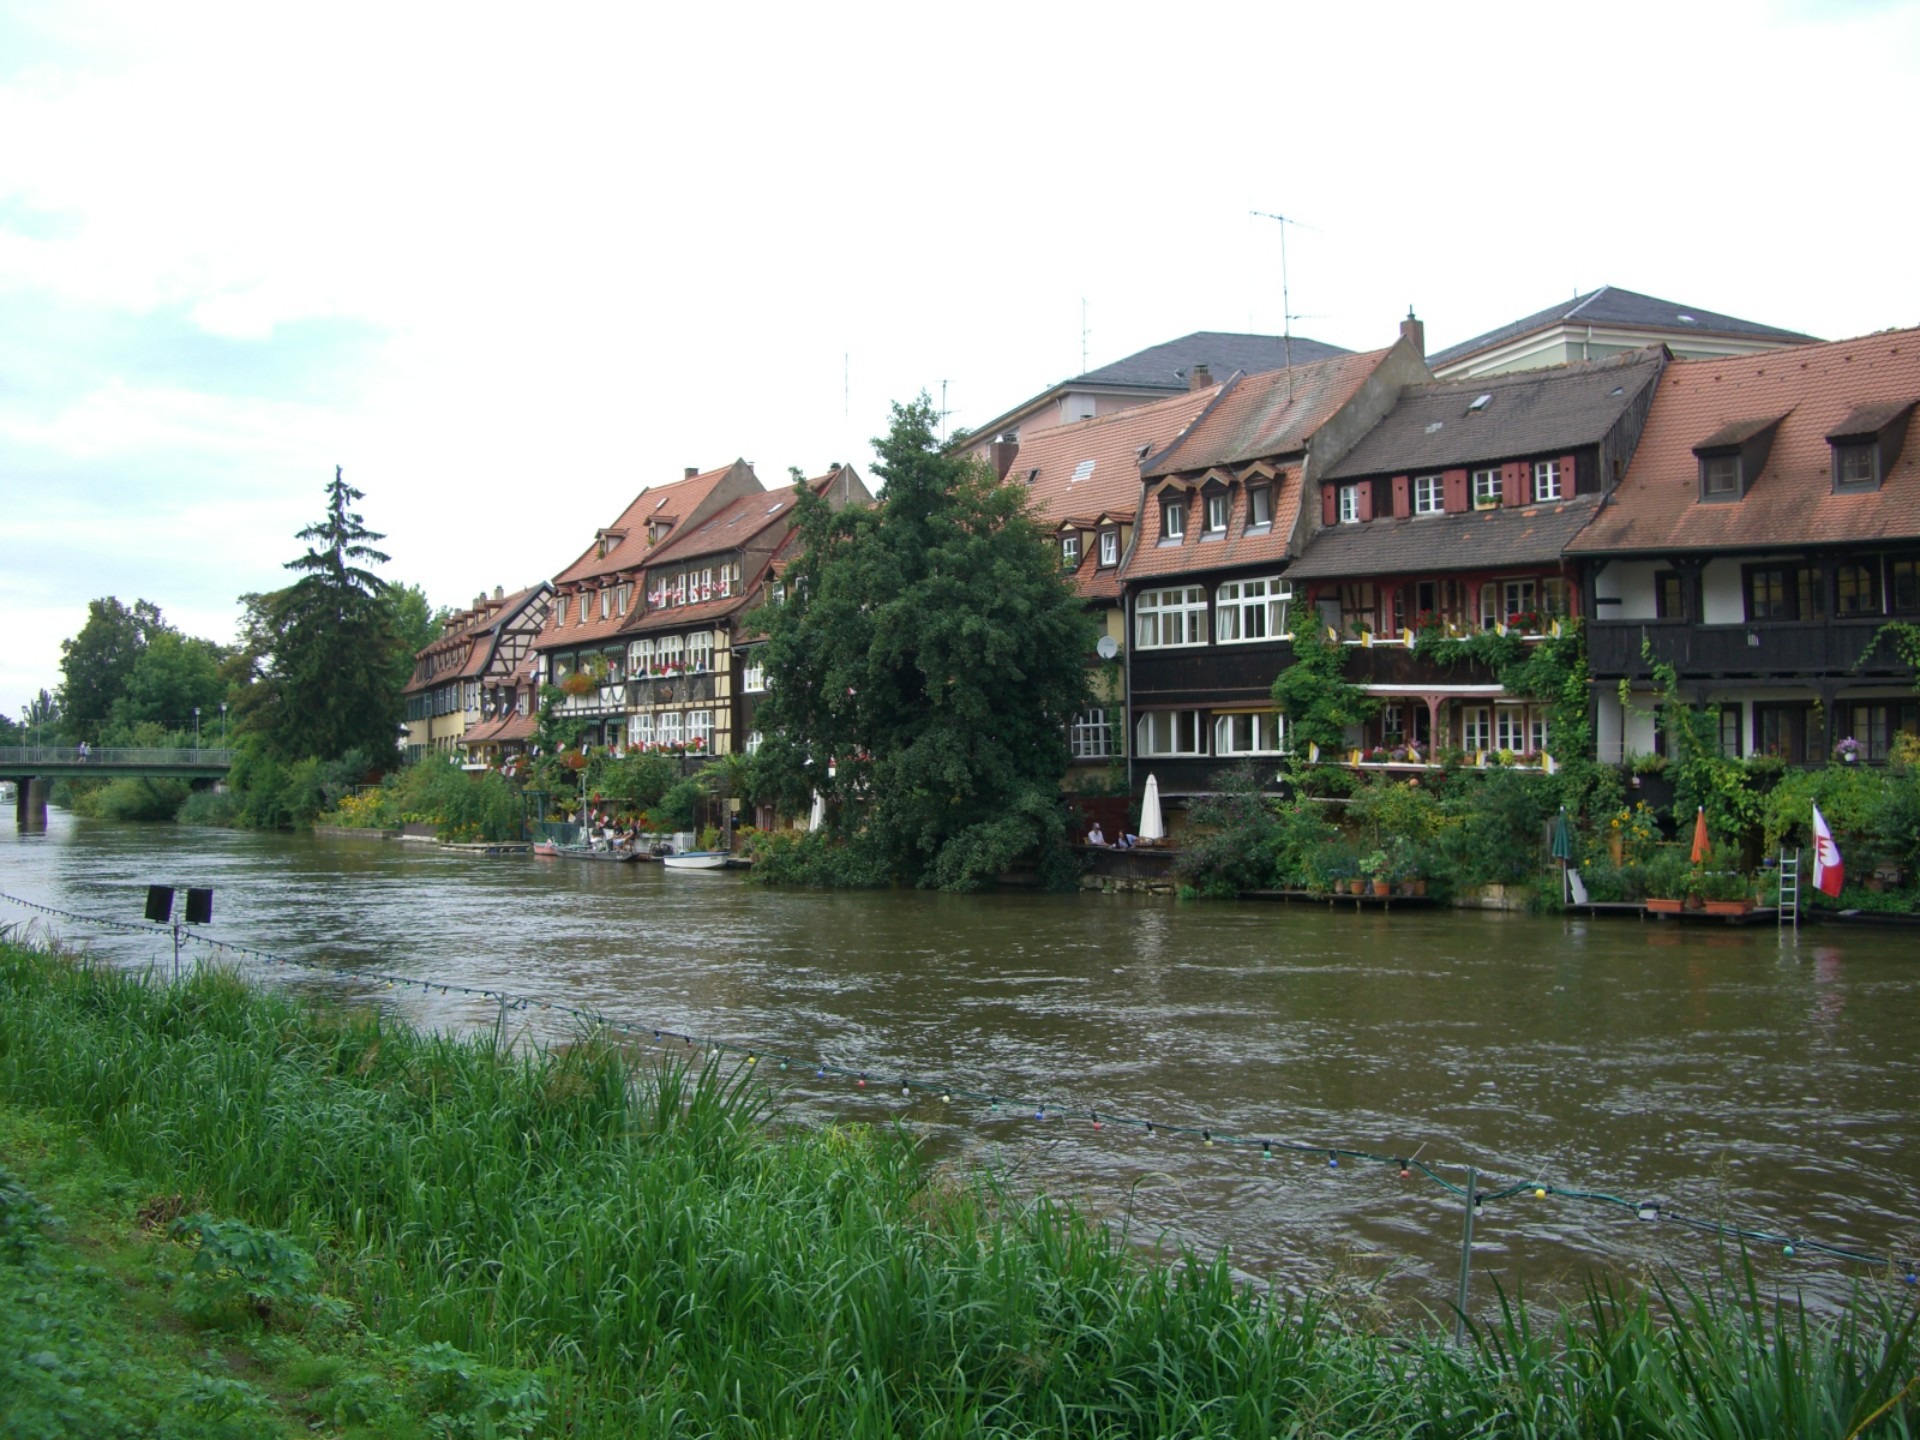
bridge, town, river, canal, village, flood, waterway, bank, disaster, bamberg, regnitz, row of houses, residential area, geological phenomenon, small venice